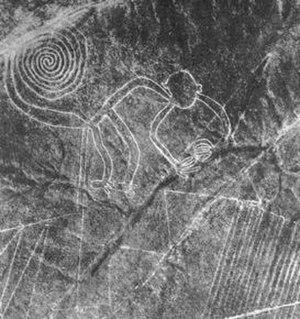
Les singes sont des mammifères de l'ordre des primates, généralement arboricoles, à la face souvent glabre et caractérisés par un encéphale développé et de longs membres terminés par des doigts. Bien que leur ressemblance avec l'Homme ait toujours frappé les esprits, la science a mis de nombreux siècles à prouver le lien étroit qui existe entre ceux-ci et l'espèce humaine.